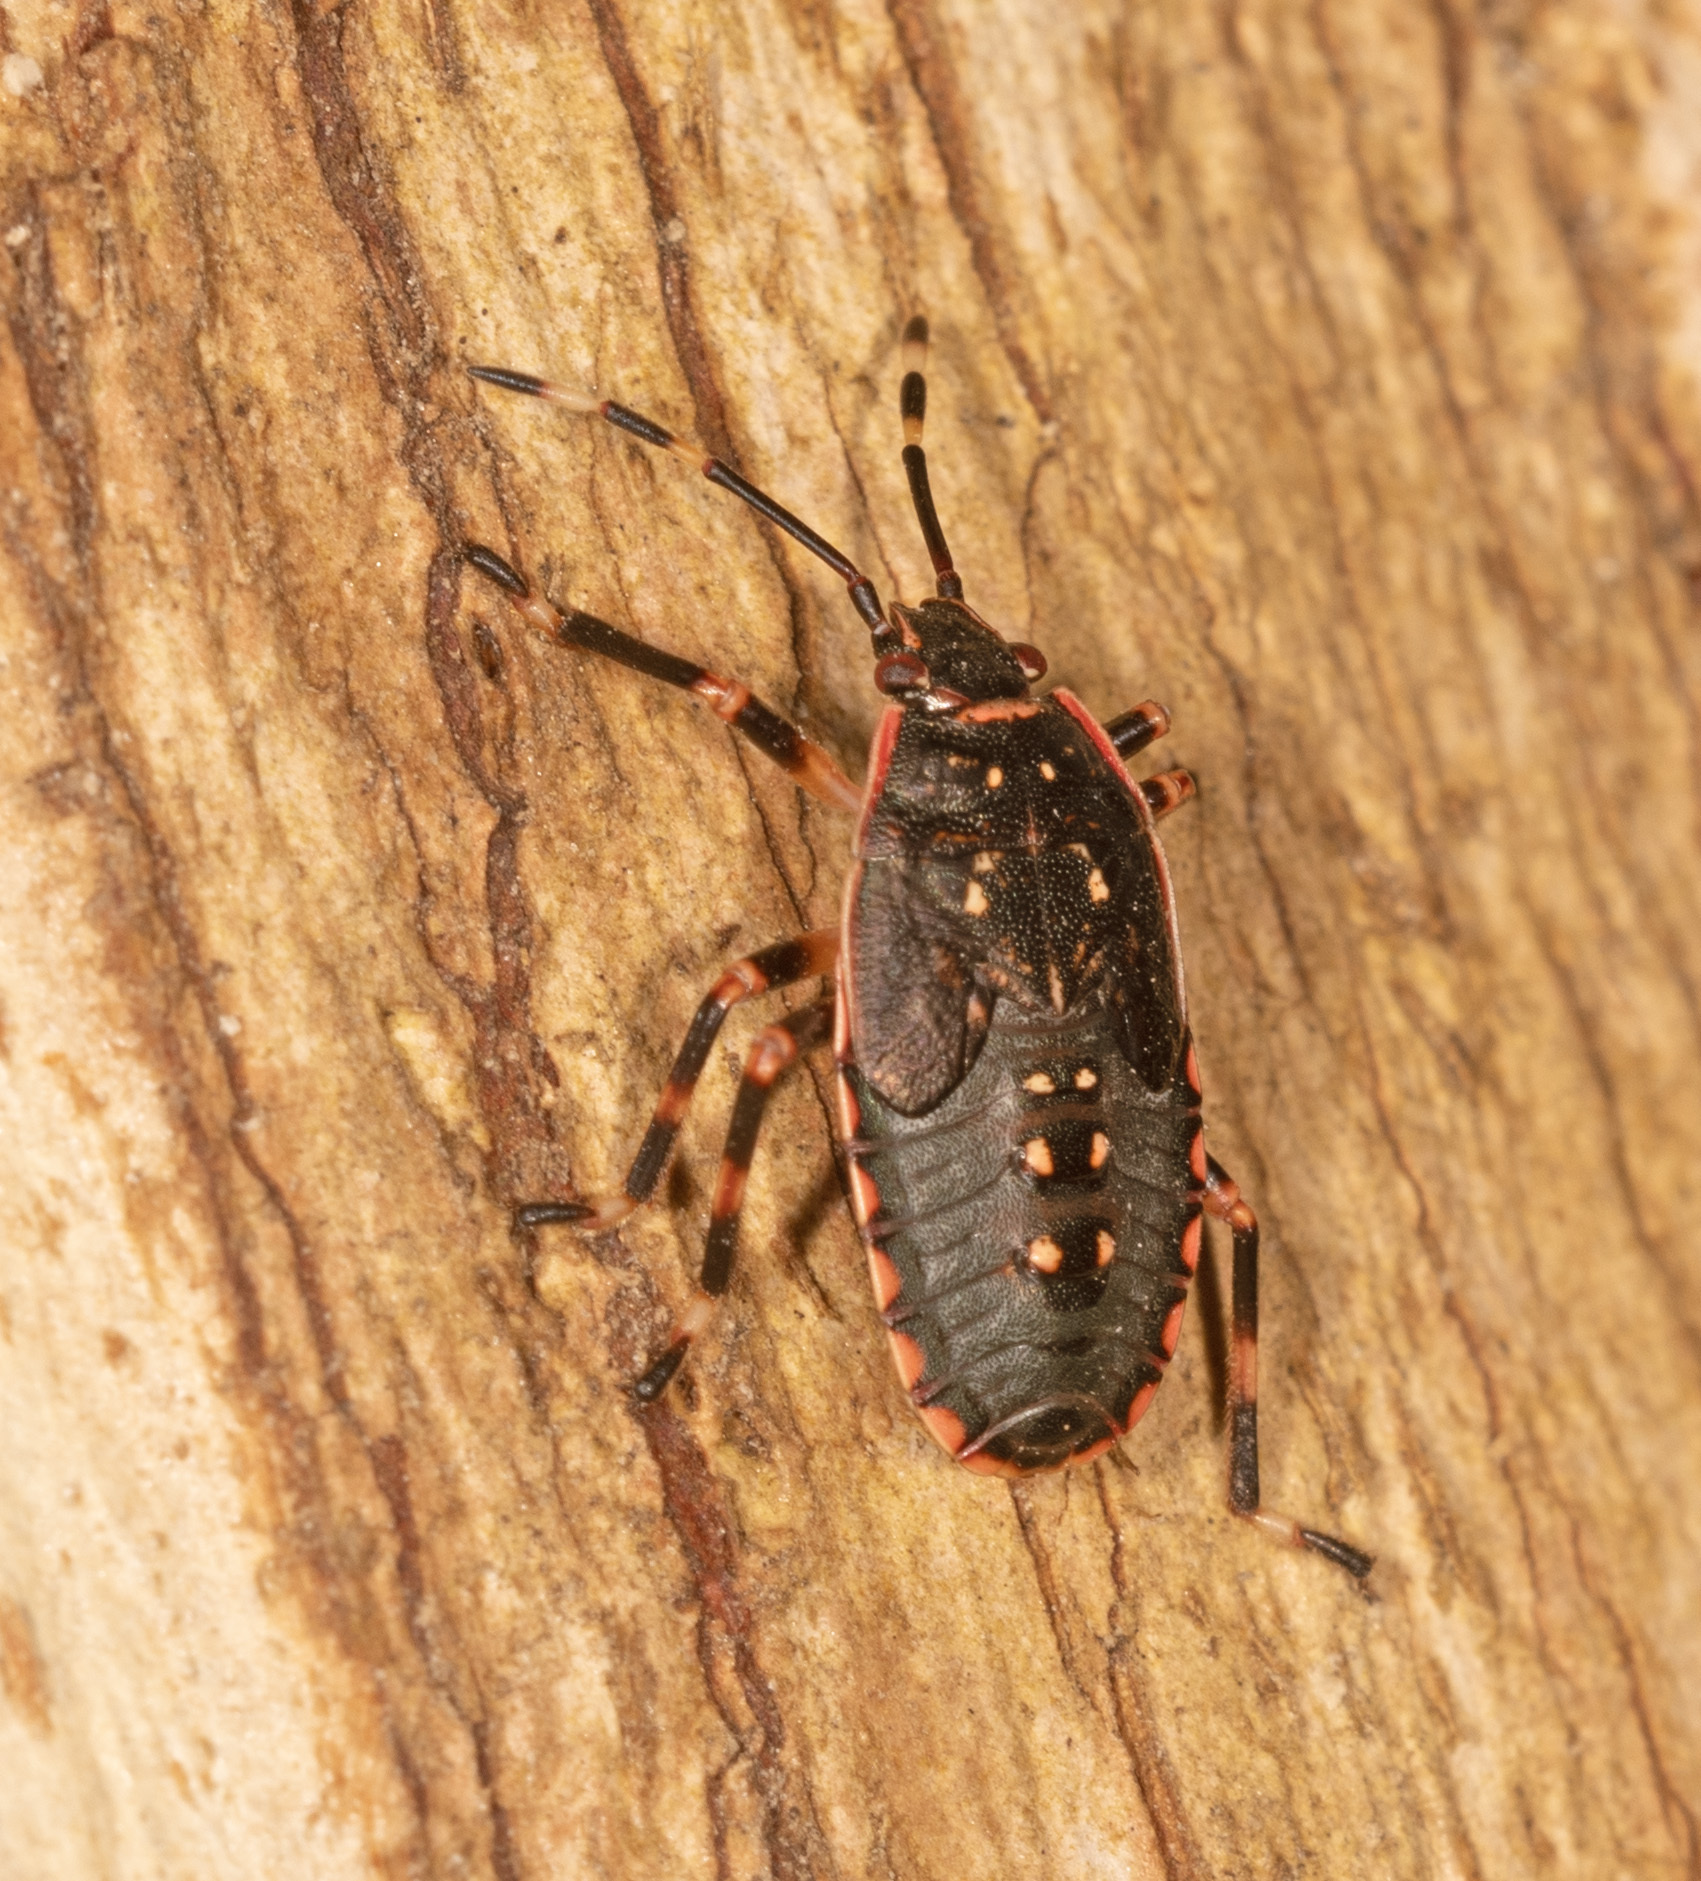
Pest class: stink_bug